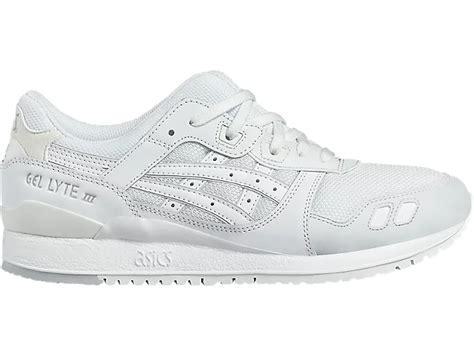
Brand: Asics
Model: Gel Lyte 3